Berlin State Library

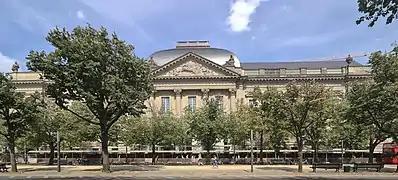
Unter den Linden, one of the two main buildings of the library

The Berlin State Library (officially abbreviated as "SBB", colloquially "Stabi") is a universal library in Berlin, Germany, and a property of the German public cultural organization the Prussian Cultural Heritage Foundation.